Nik Nazmi

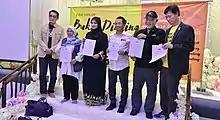
During the Bukit Dinding Townhall 2022 in Setiawangsa, 5 Candidates of P118 Setiawangsa, including Nik Nazmi, pledged against any purported development on Bukit Dinding

Nik Nazmi was appointed the Minister of Natural Resources, Environment and Climate Change in the Anwar Ibrahim cabinet. At the age of 40, he was the second youngest full cabinet member behind United Progressive Kinabalu Organisation (UPKO) president Ewon Benedick, who was 39.